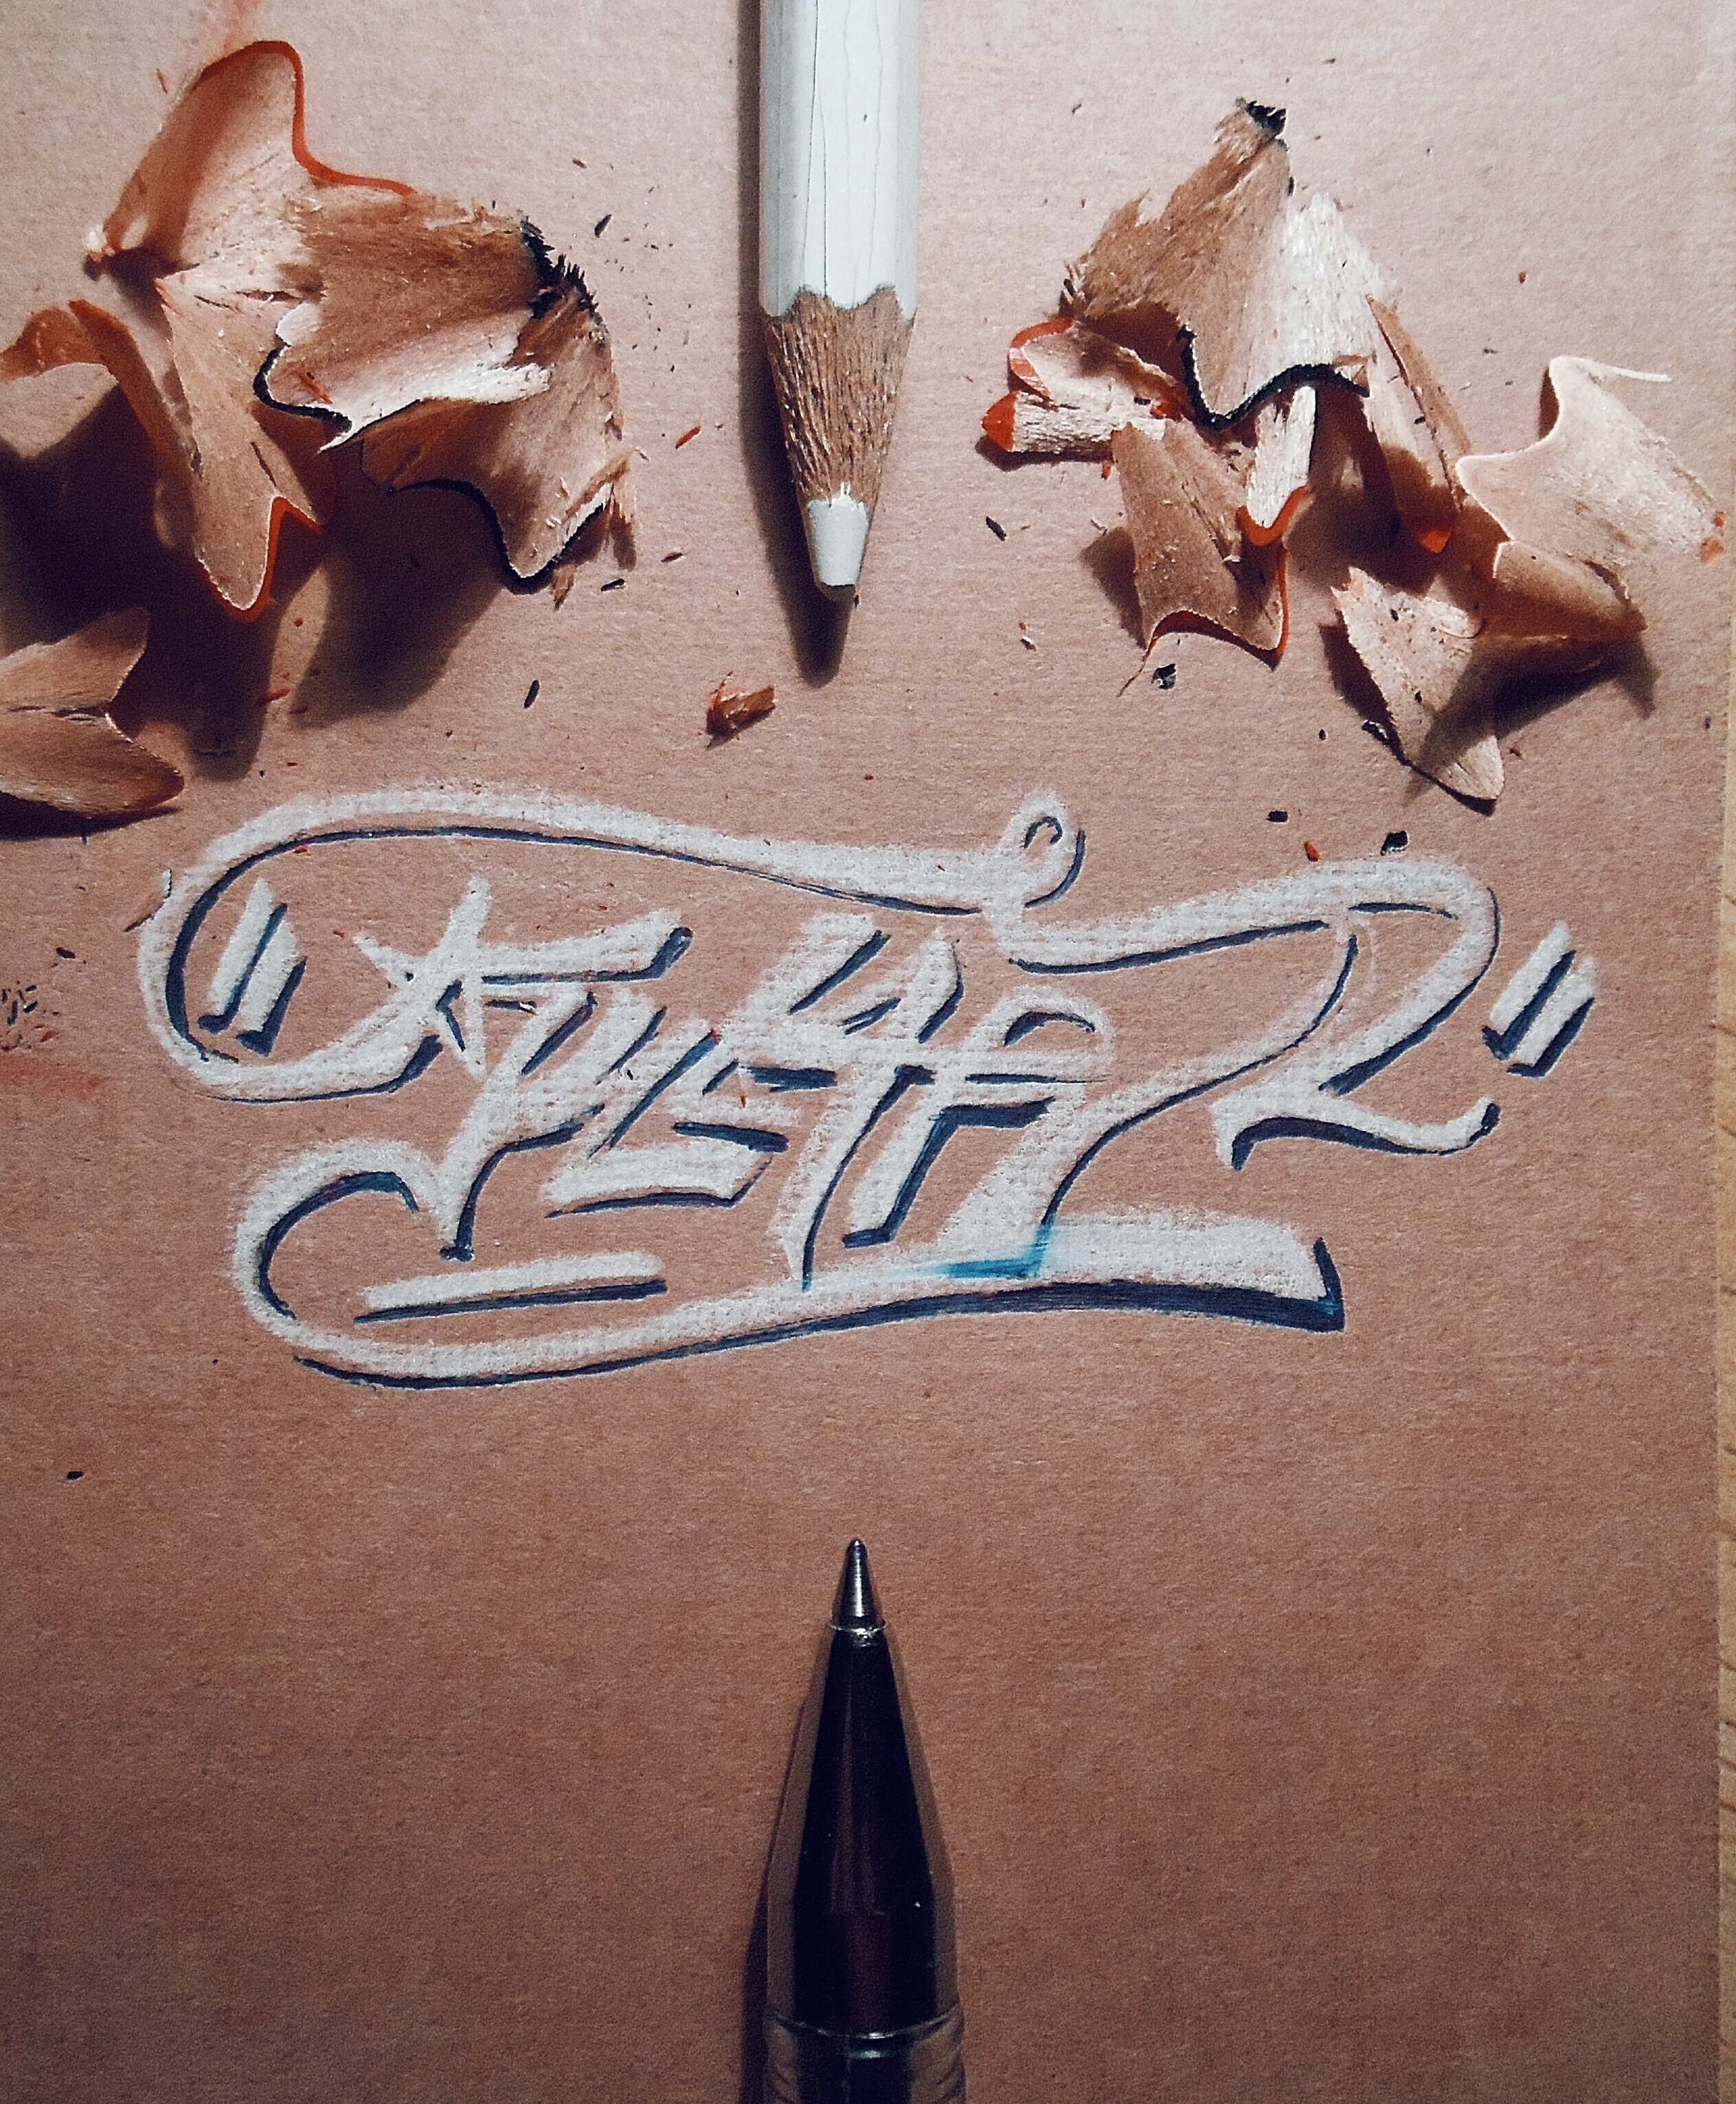
font, art, sketch, illustration, poster, calligraphy